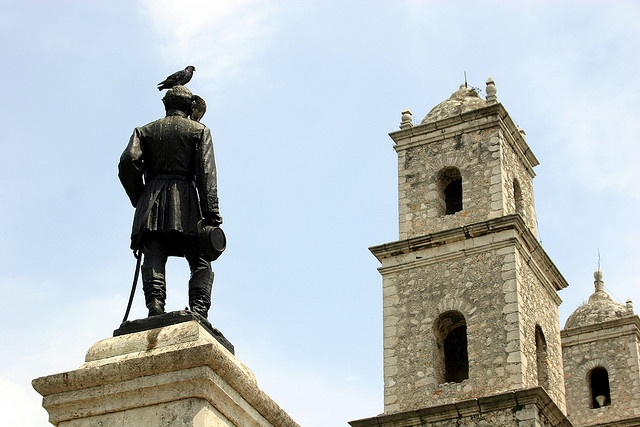
an image of a statue with a bird on it
A statue with a bird on top of it.
A bird perched on the head of a statue.
The back view of a statue of a man that is holding a hat one hand, with a black bird perched on the head of the statue.
there is a statue on top of a stone wall